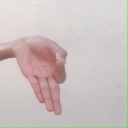
अक्षर: ज्ञ